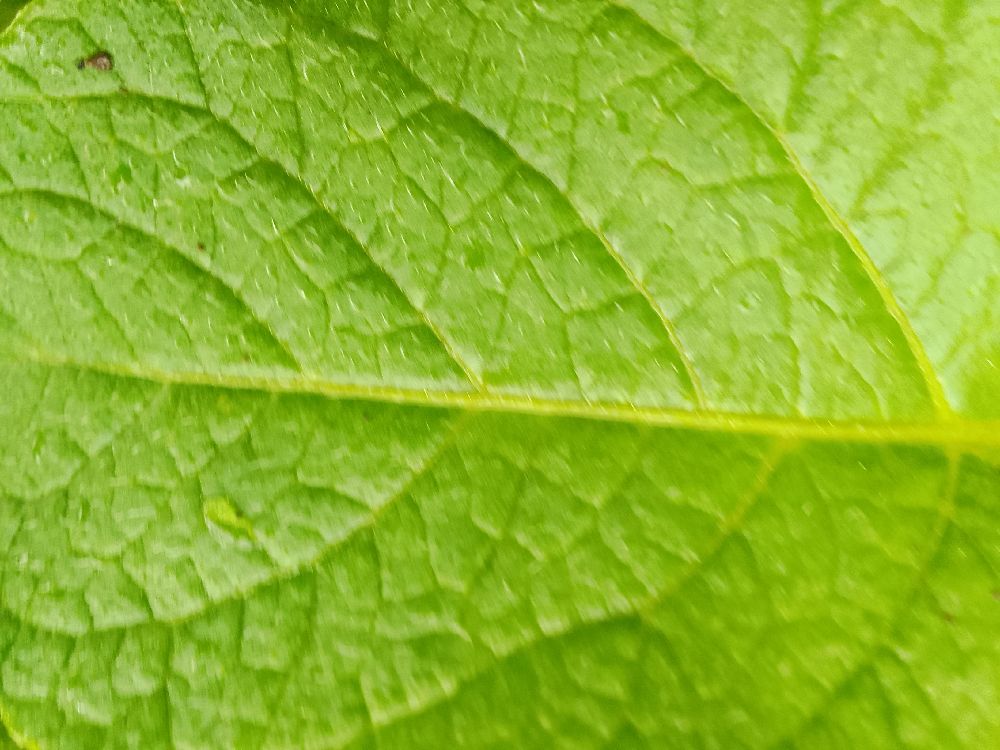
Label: Healthy